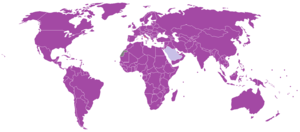
Cette carte indique le droit des femmes à voter dans le monde.
Le droit de vote des femmes est le produit d'une longue histoire qui s'inscrit dans l'histoire contemporaine. Dans le monde, le droit de vote des femmes s'est répandu à partir du début du XXᵉ siècle. Le droit d'éligibilité s'est développé en parallèle.